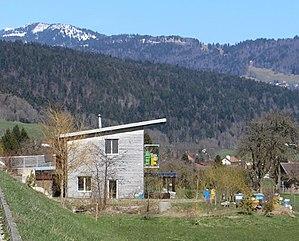
Bâtiment d'Espace Abeilles, site de Cernier (Evologia), vue ouest.
Cernier est une localité et une ancienne commune suisse du canton de Neuchâtel, située dans la région Val-de-Ruz dont elle était également le chef-lieu avant la création, par fusion de 15 des 16 communes de l'ancien district du Val-de-Ruz en la nouvelle commune de Val-de-Ruz.